Run-out

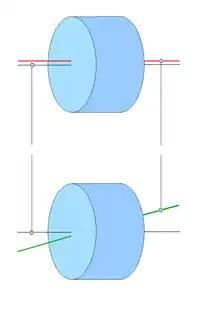

Run-out or runout is an inaccuracy of rotating mechanical systems, specifically that the tool or shaft does not rotate exactly in line with the main axis. For example; when drilling, run-out will result in a larger hole than the drill's nominal diameter due to the drill